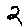
Label: 2